Answer in natural language. How many GarbageCans are visible in the scene? Choose between the following options: 2, 0, 4, 1 or 3
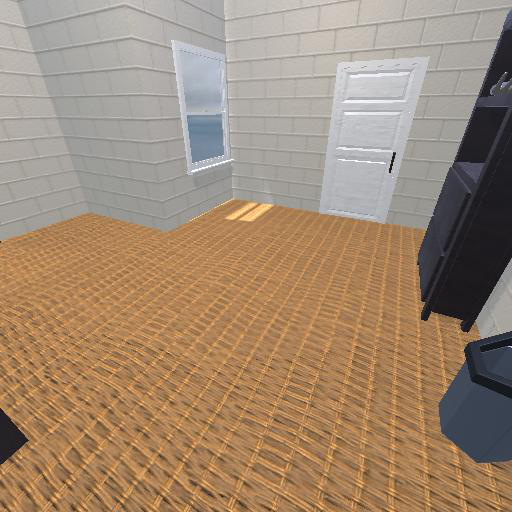
<answer>1</answer>